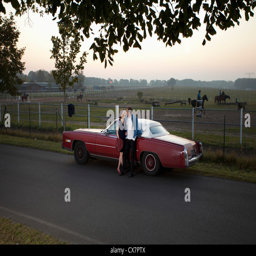
a rockabilly couple leaning against a vintage car in the country